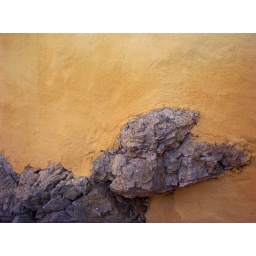
rock in the wall at Schloss Hohenschwangau.